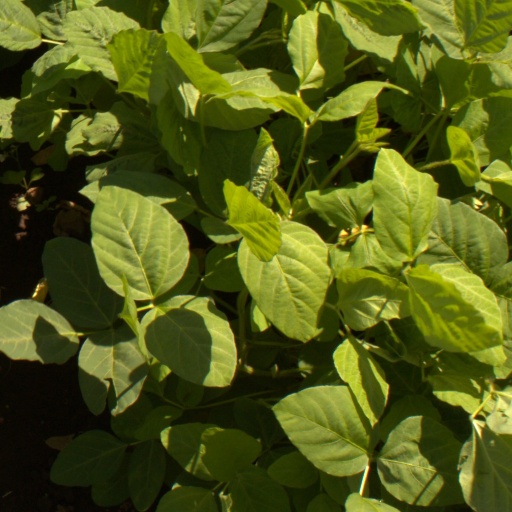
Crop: soybean